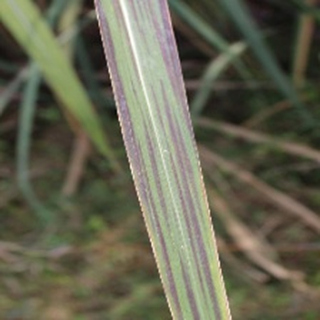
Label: sugarcane_bacterial_blight